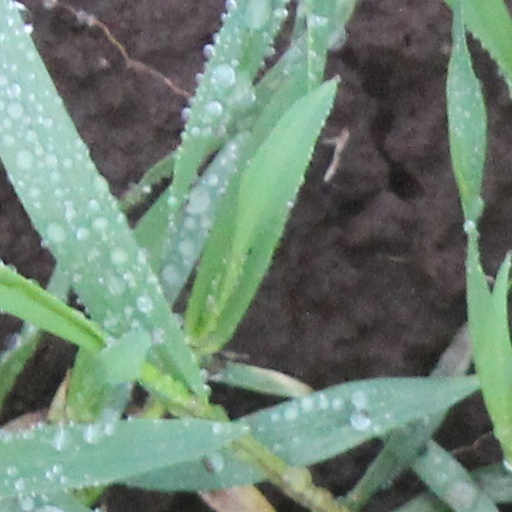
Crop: wheat